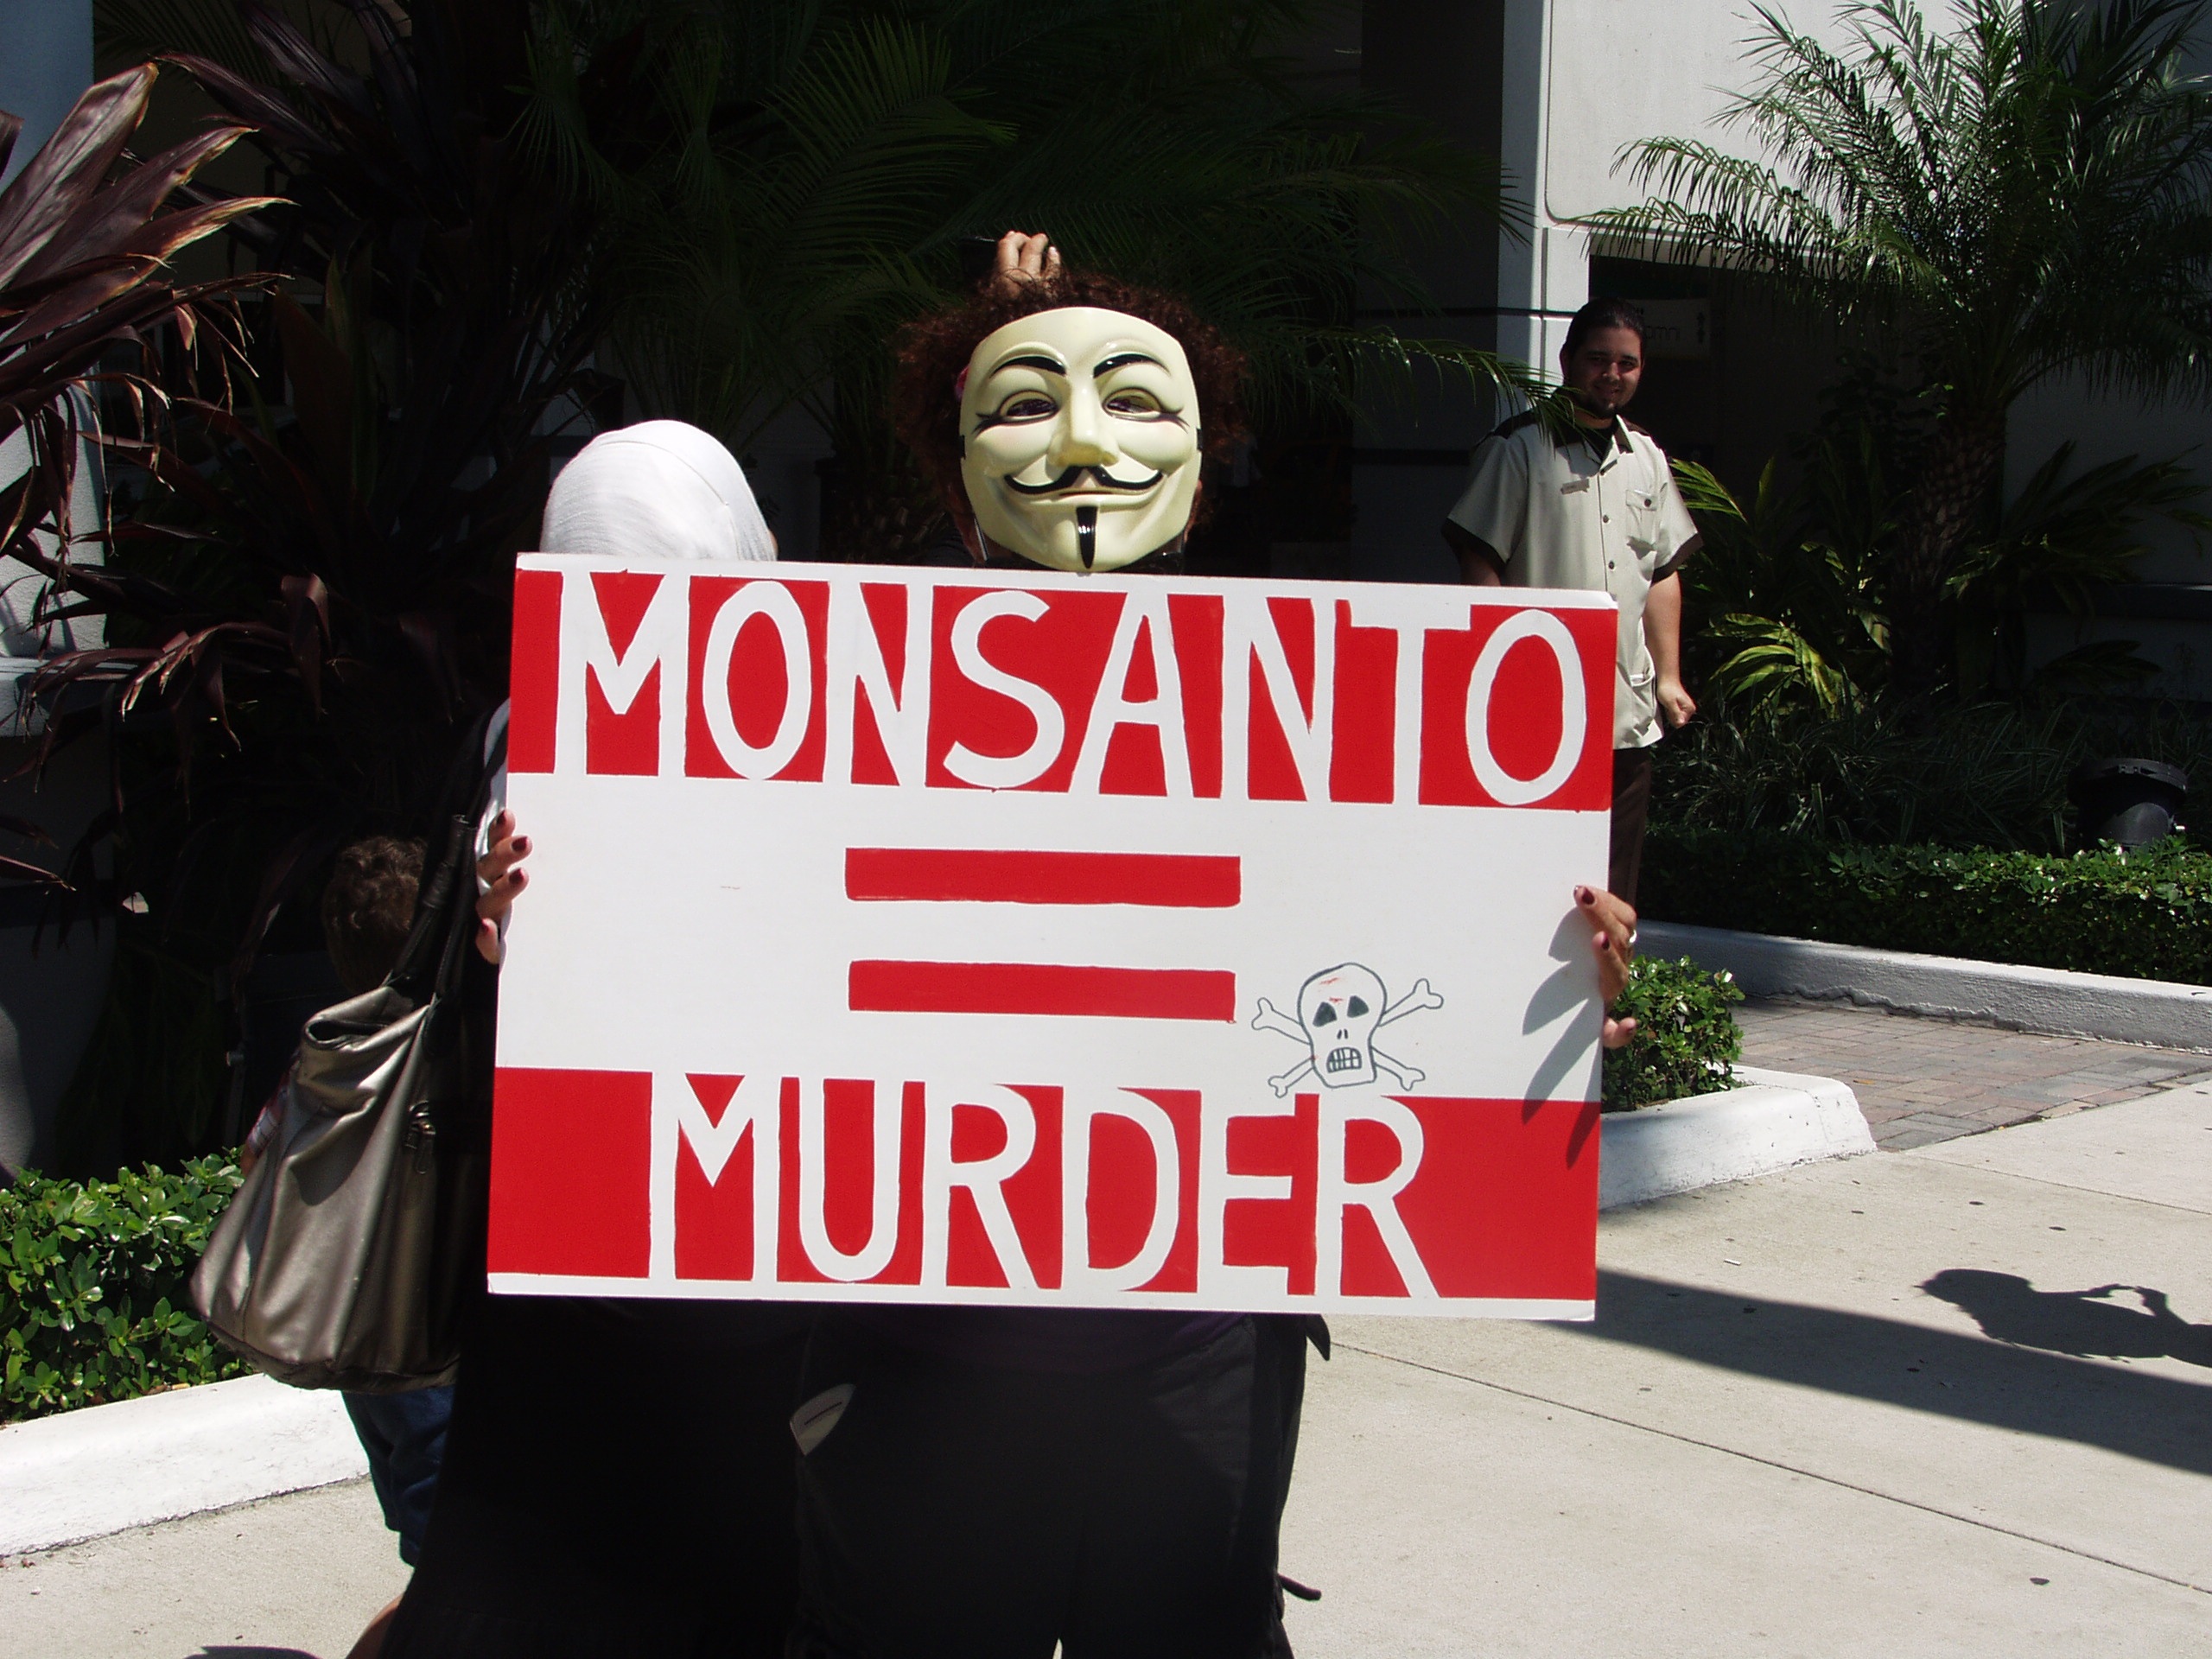
mask, demonstration, protest, anger, gmo, anomim